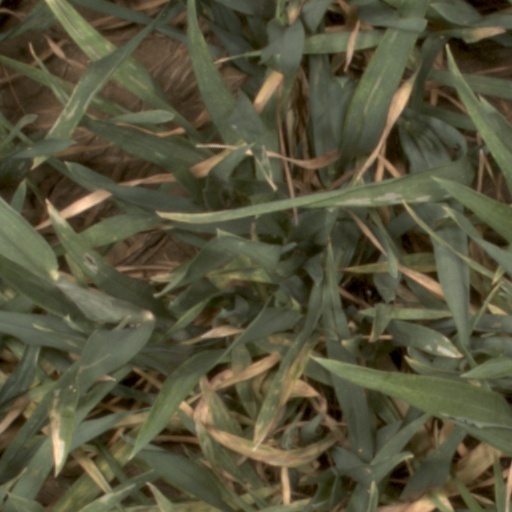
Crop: wheat